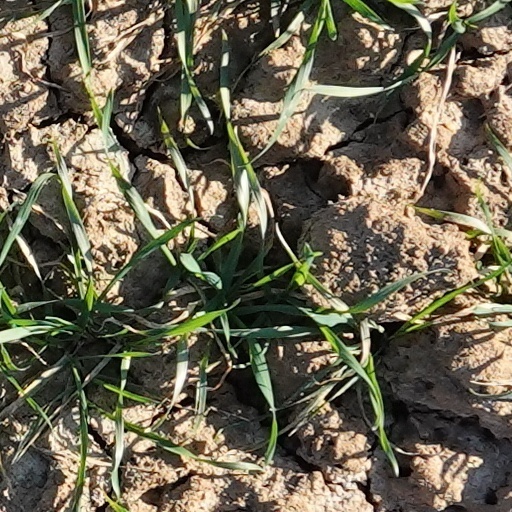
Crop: wheat